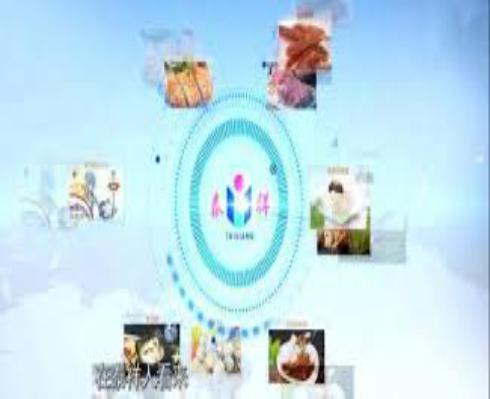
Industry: Food